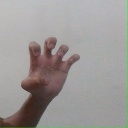
अक्षर: झ